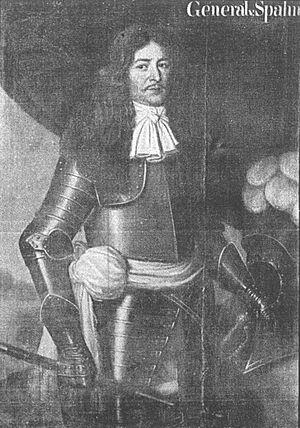
Le baron Alexander von Spaen est un Feld-maréchal du duché de Brandebourg-Prusse.